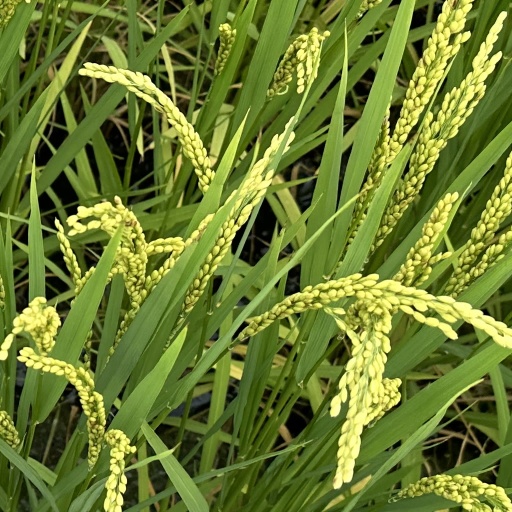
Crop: rice